Foreign policy of the Russian Empire

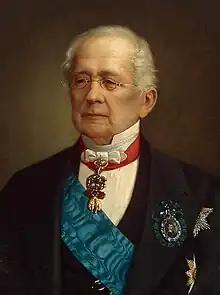
Prince Gorchakov, foreign minister 1856-1882

Nicholas I, who ruled 1825–1855, was among the most reactionary of all Russian leaders. His aggressive foreign policy involved many expensive wars that had a disastrous effect on the empire's finances. He was successful against Russia's neighbouring southern rivals as he seized the last territories in the Caucasus held by Persia (comprising modern day Armenia and Azerbaijan) by successfully ending the Russo-Persian War (1826–28). By now, Russia had gained what is now Dagestan, Georgia, Azerbaijan and Armenia from Persia, and had therefore at last gained the clear upper hand in the Caucasus, both geo-politically as well as territorially. He ended the Russo-Turkish War (1828–29) successfully as well. Later on, however, he led Russia into the Crimean War (1853–56) with disastrous results. Historians emphasize that his micromanagement of the armies hindered his generals, as did his misguided strategy. William Fuller notes that historians have frequently concluded that "the reign of Nicholas I was a catastrophic failure in both domestic and foreign policy." At his death in 1855, the Russian Empire reached its geographical zenith, spanning over 20 million square kilometers ( million square miles), but in desperate need of reform.